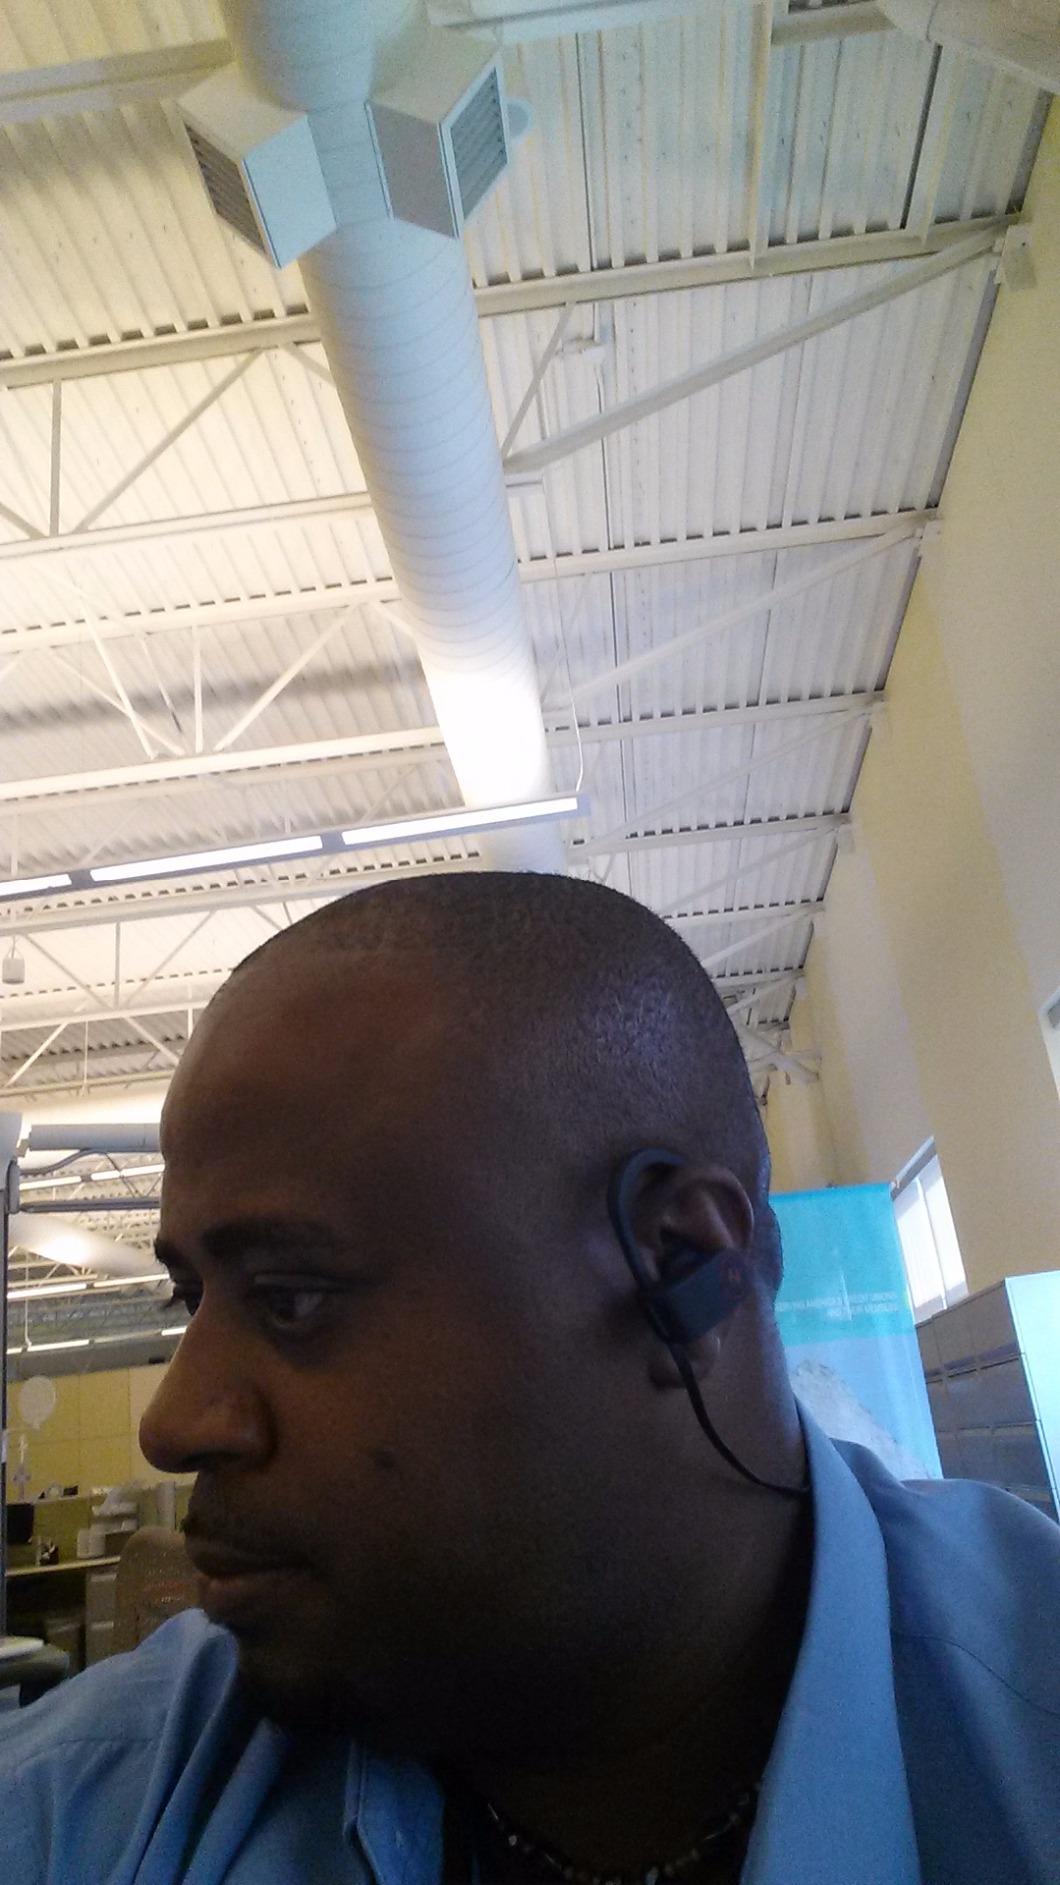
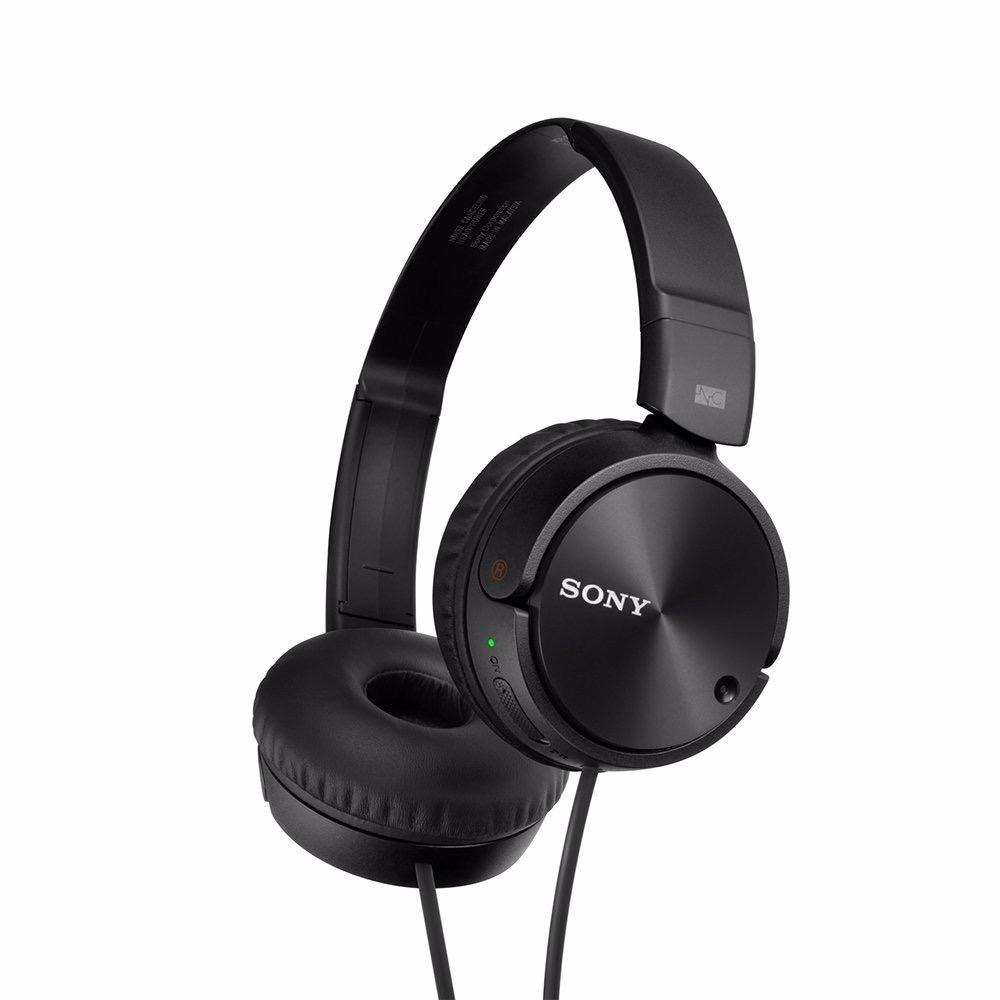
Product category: headphones
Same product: no